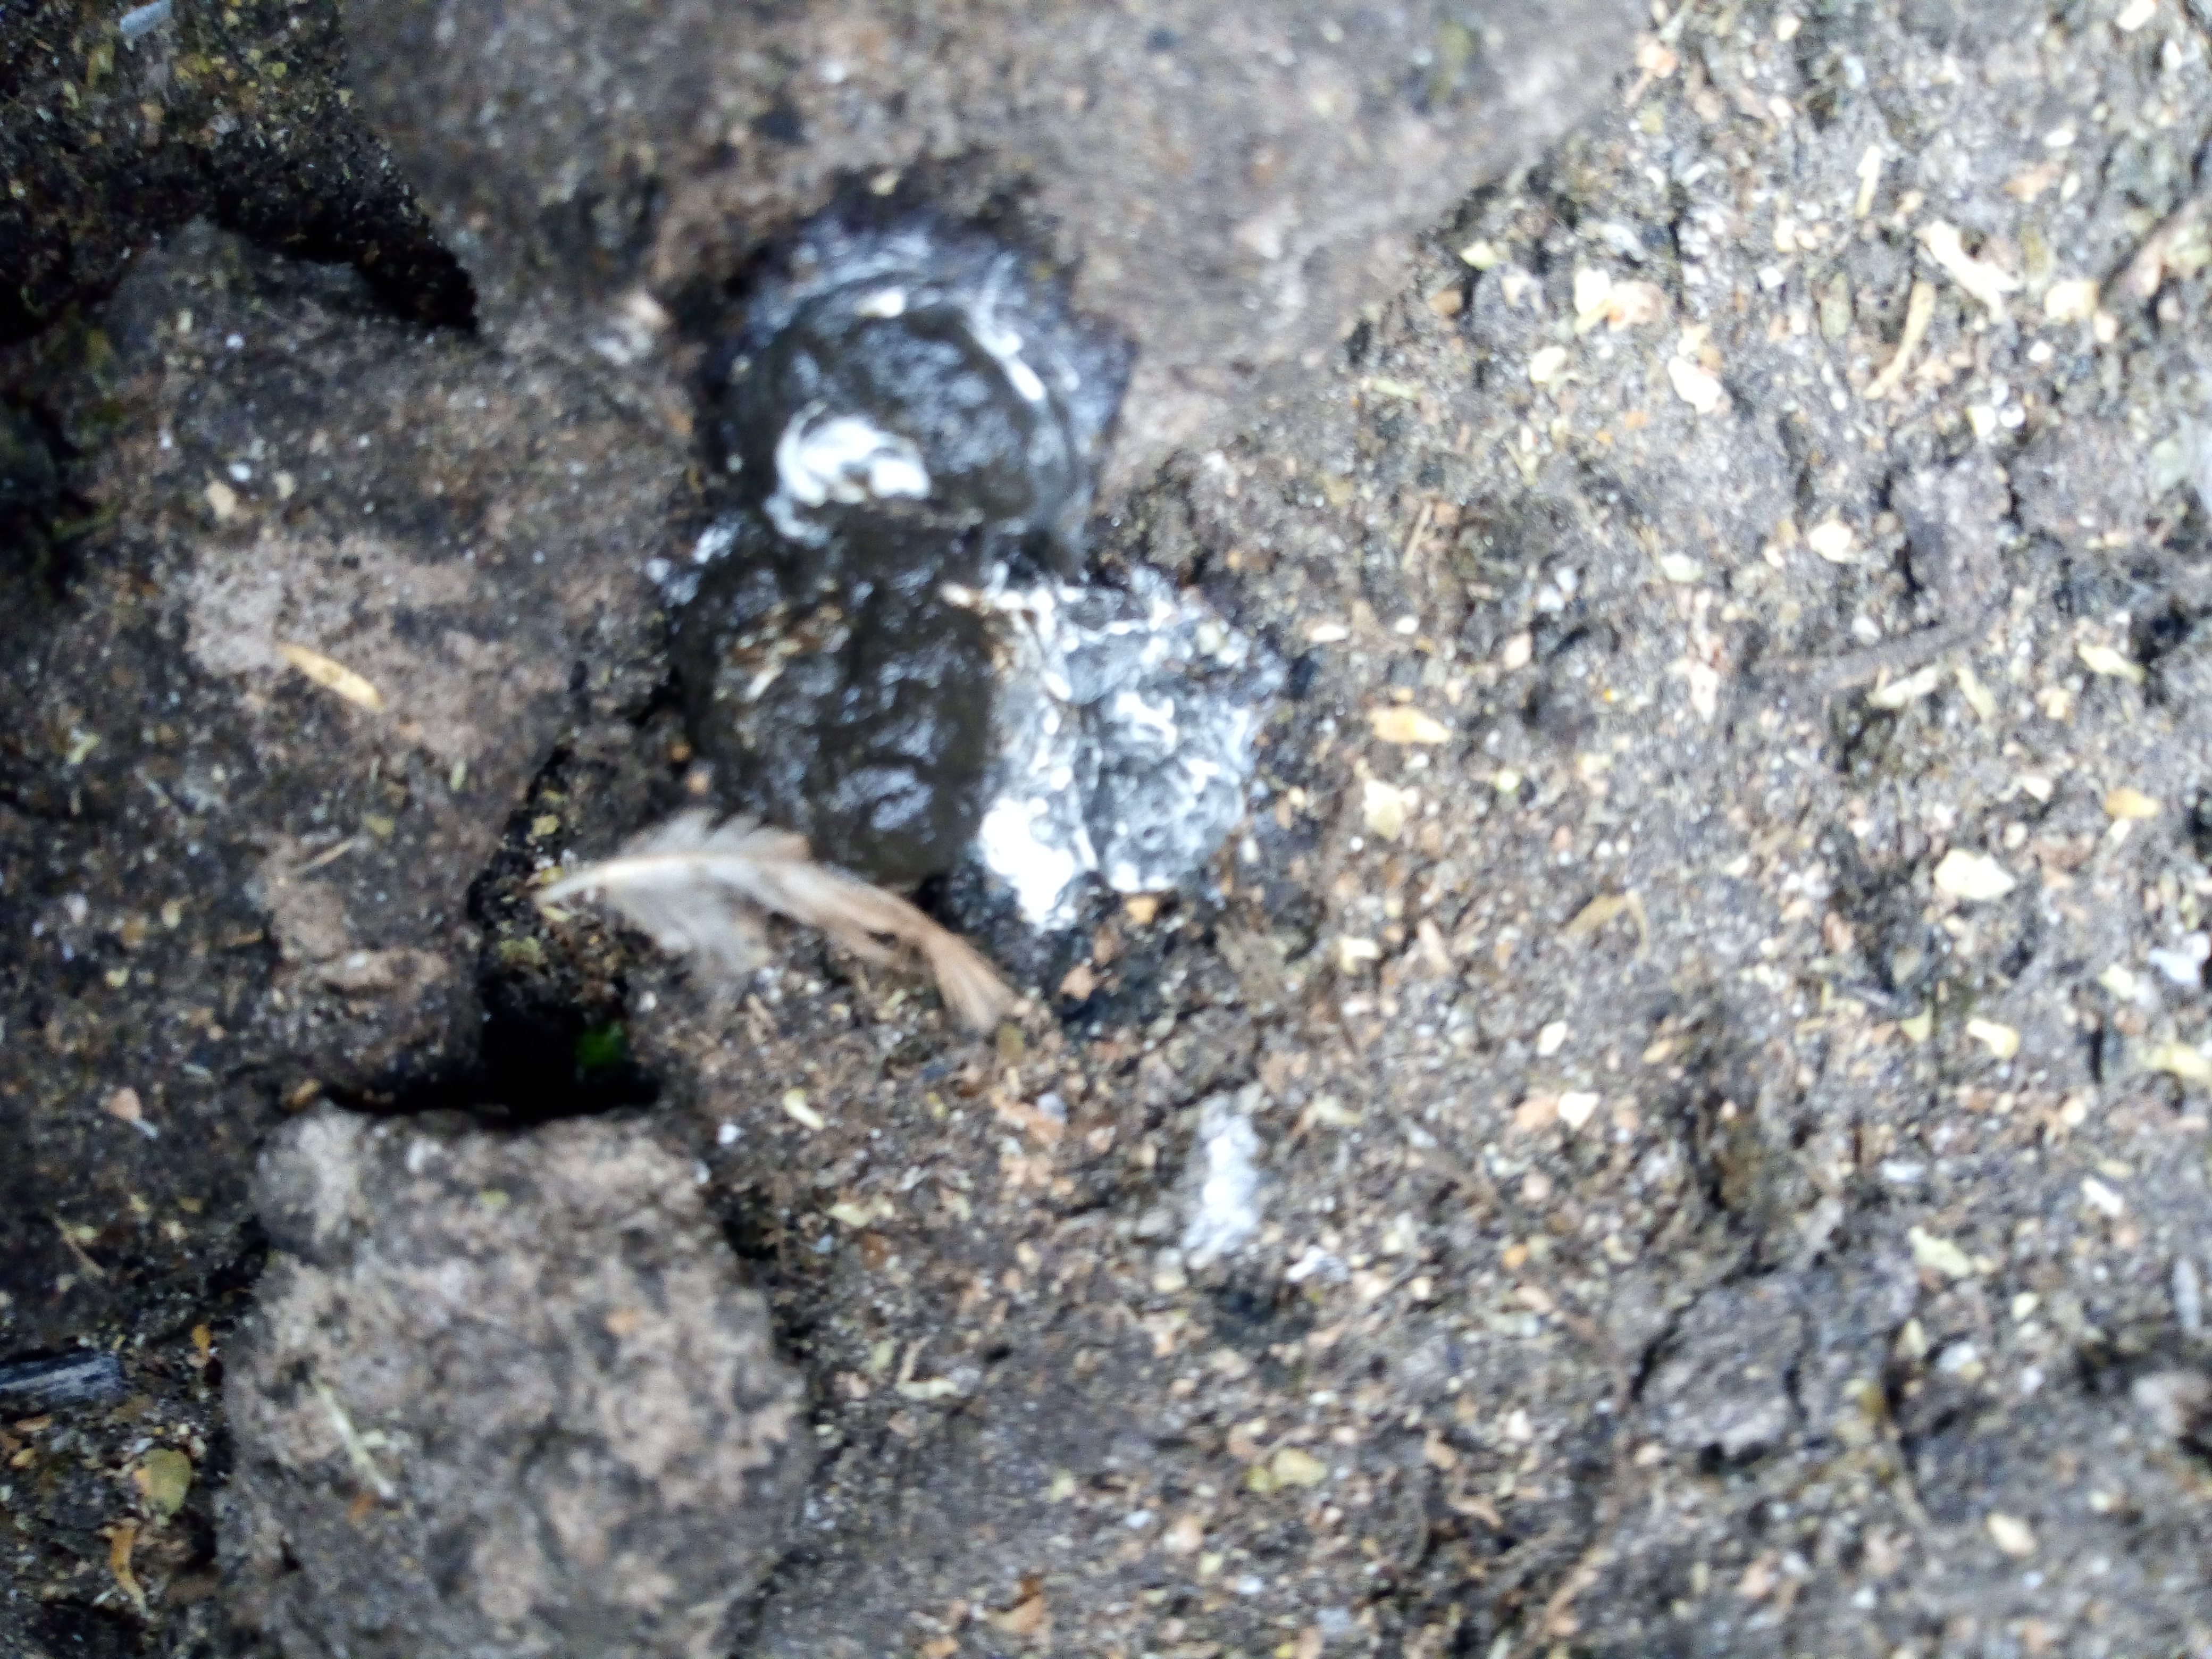
PCR-confirmed diagnosis: Healthy